Horace W. Bailey

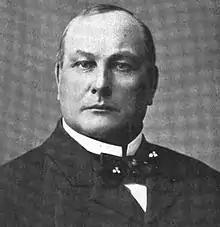
Bailey as depicted in a 1903 edition of "The Vermonter" magazine

Horace W. Bailey (January 16, 1852 – January 6, 1914) was a Vermont politician and government official. A Republican, he was most notable for his service as a member of the Vermont Senate from Orange County (1894–1896), a member of the Vermont House of Representatives from Newbury (1902–1904), and the United States Marshal for the District of Vermont from 1903 until his death.